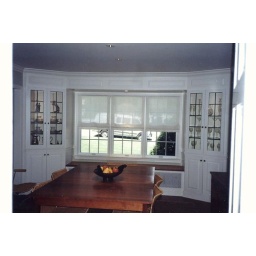
Hutches connected by window seat